Elin Fohström

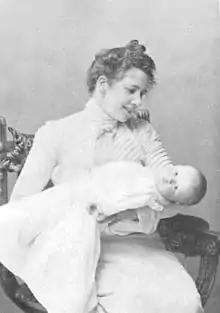
Fohström and her daughter Inger, 1902

Elin Fohström-Tallqvist, stage name Elina Vandár, (22 September 1868 – 19 April 1949) was a Finnish operatic soprano who performed in Finland, Russia, the Baltic countries, Germany and Italy at the end of the 19th century. After a relatively short but successful singing career, she returned to Helsinki where she worked as a voice teacher.